Jerry Coleman

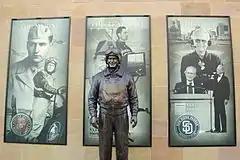
Statue of Coleman at Petco Park

In 2011, Coleman was inducted into the International Aerospace Hall of Fame in a ceremony at the San Diego Air & Space Museum for his service as a combat pilot in World War II and the Korean War. Although several Major League ballplayers flew during WWII, he was the only active member of MLB to do the deed twice, forgoing his career to fly in combat in both wars. The SDASM restored a vintage F4U "Corsair" fighter-bomber in the markings of Coleman's aircraft during the Korean War and it is displayed under their SBD "Dauntless" dive bomber (which Coleman flew in combat during WW2).